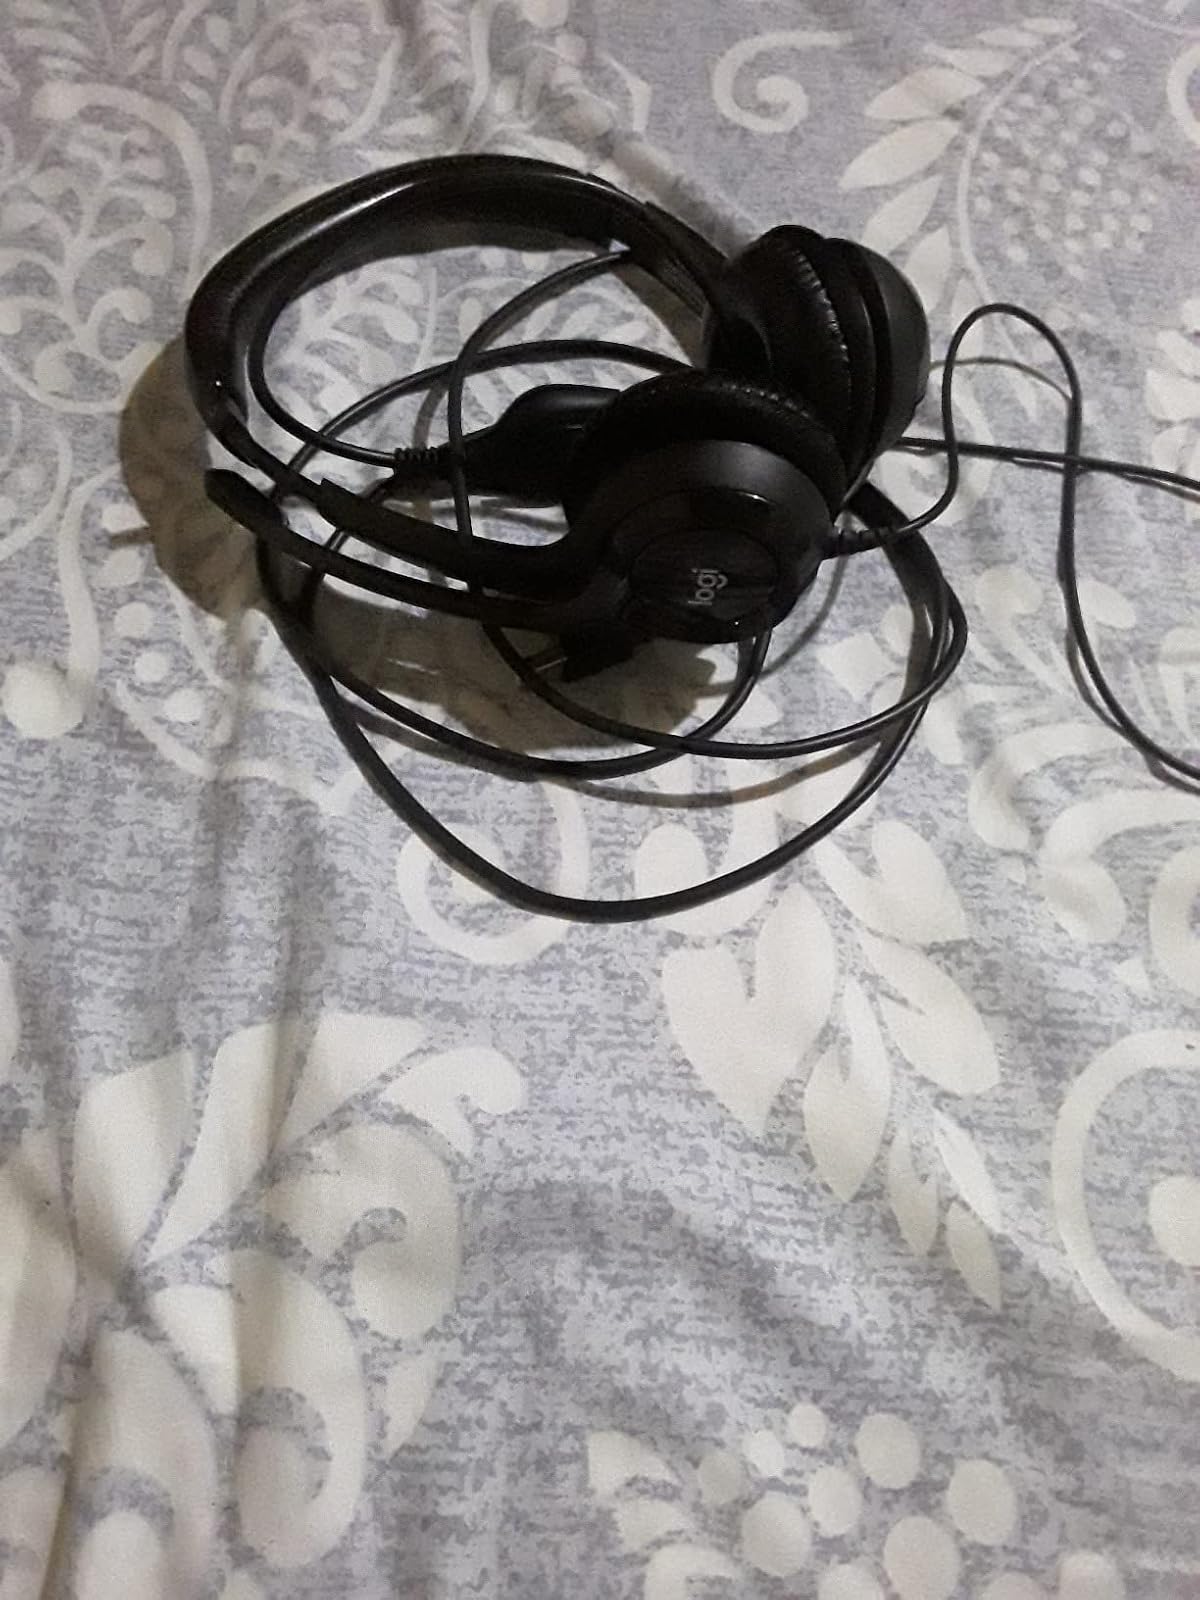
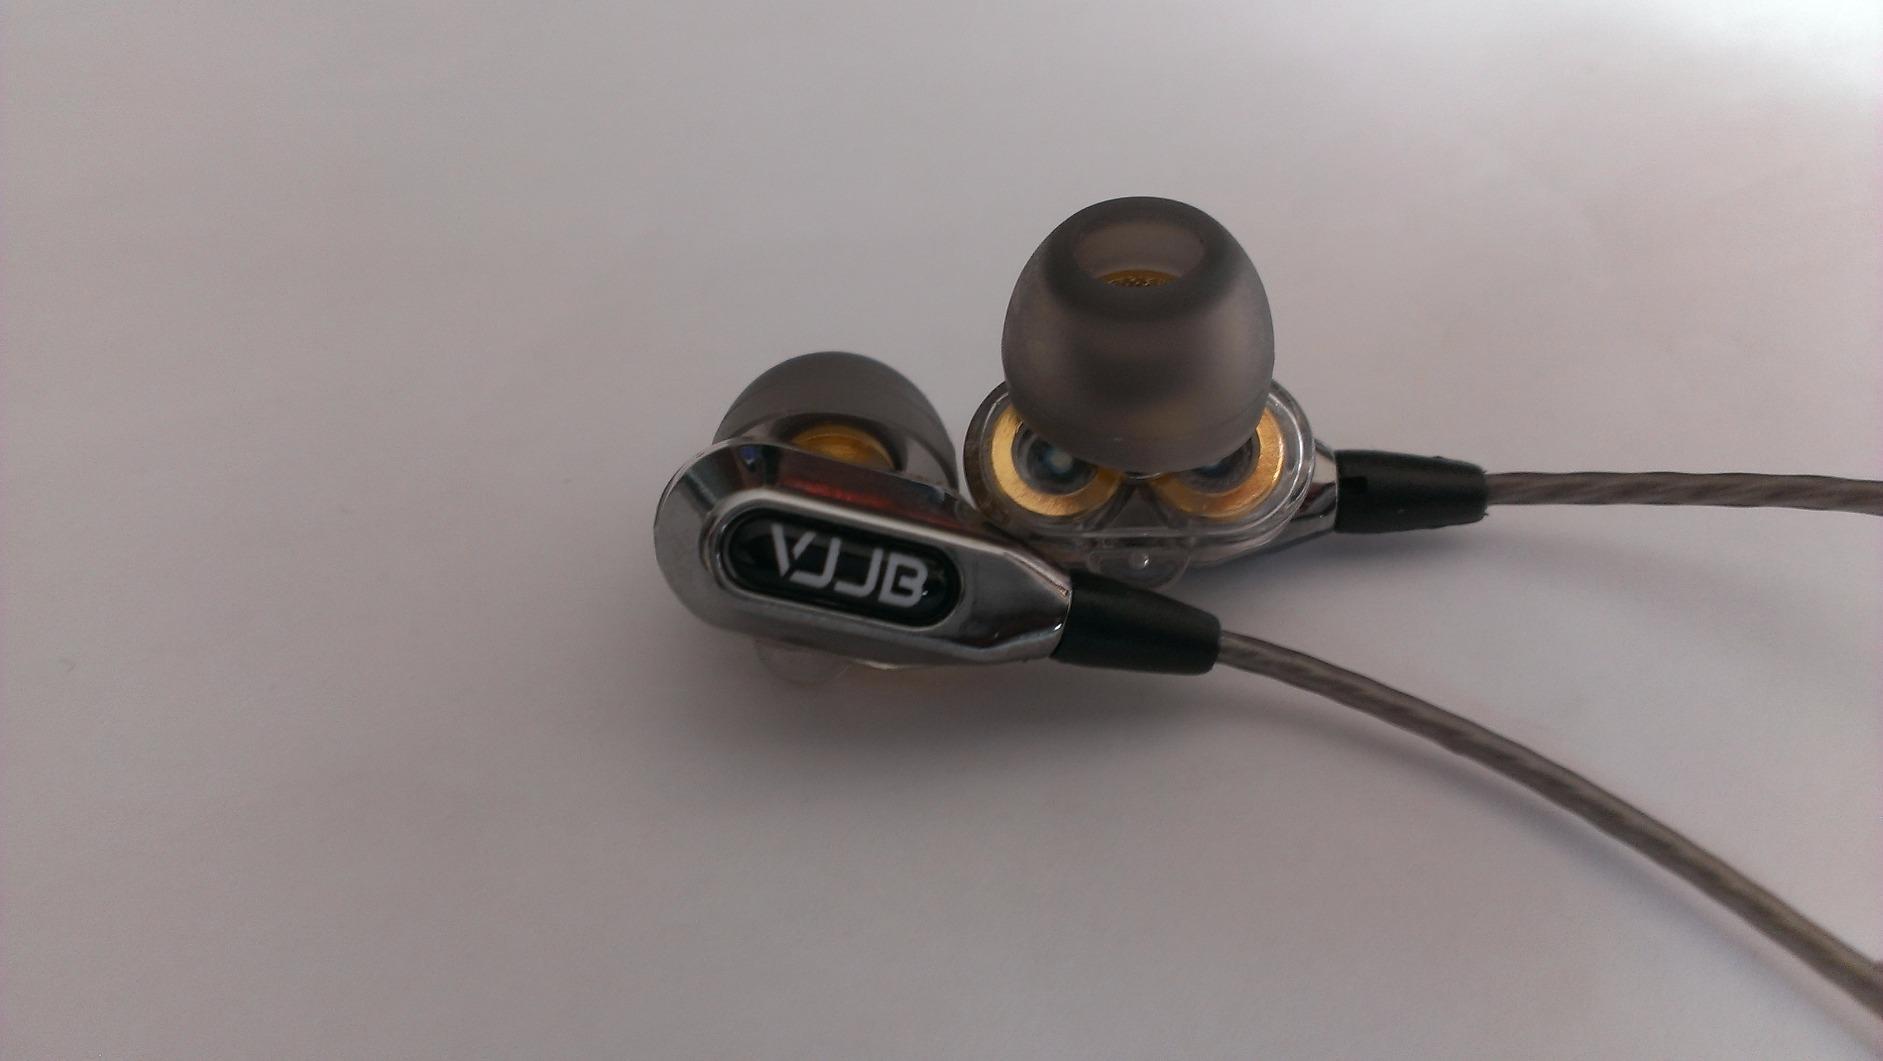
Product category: headphones
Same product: no